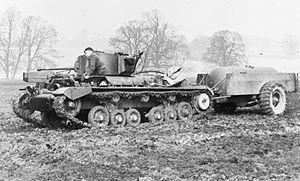
Le Valentine est le char d'infanterie britannique le plus produit durant la Seconde Guerre mondiale. Conçu en 1938, il fut en service entre 1940 et 1944. Il était réputé pour son bas coût et sa fiabilité.
Le Petroleum Warfare Department était une organisation établie au Royaume-Uni en 1940 en réponse à la crise de l'invasion, pendant la Seconde Guerre mondiale quand il apparut que l'Allemagne allait envahir le pays. Le département fut initialement chargé de développer l'utilisation du pétrole comme arme de guerre et il supervisa la mise en place d'un large éventail d'armes incendiaires telles la fougasse incendiaire.